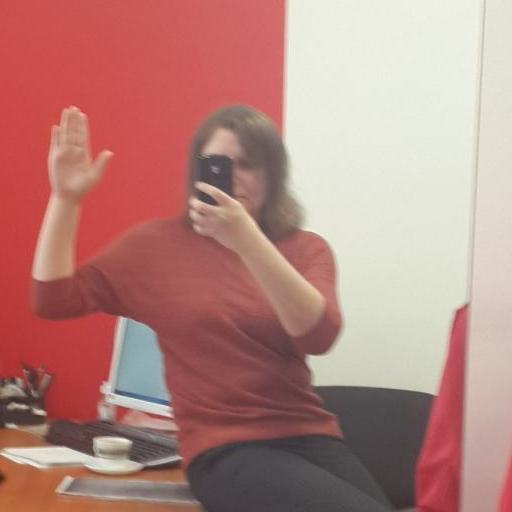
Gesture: no_gesture